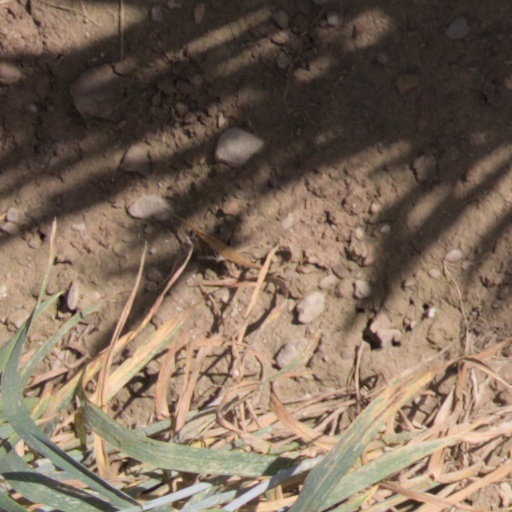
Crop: wheat